Roberts International Airport

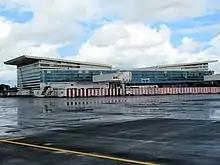
New Terminal Under Construction

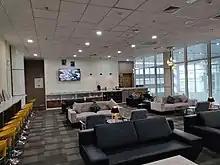
Business Class Lounge at the new international terminal

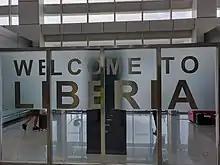
Baggage claim area of the new international terminal

Robertsfield's small, single-story terminals, in use since the end of the Civil War, were often overcrowded and did not conform to modern aviation standards, nor meet with the requirements set by the ICAO. In addition, the poor condition of RIA's single runway had been recognized as inadequate since at least 2012, when an Air France flight from Paris suffered significant damage to its landing gear, brakes and hydraulic systems during an arrival on the patched and potholed asphalt, an incident which cost as much as half a million dollars to the airline's plane and was cited as a contributing factor to the airline's decision to end service to Liberia .